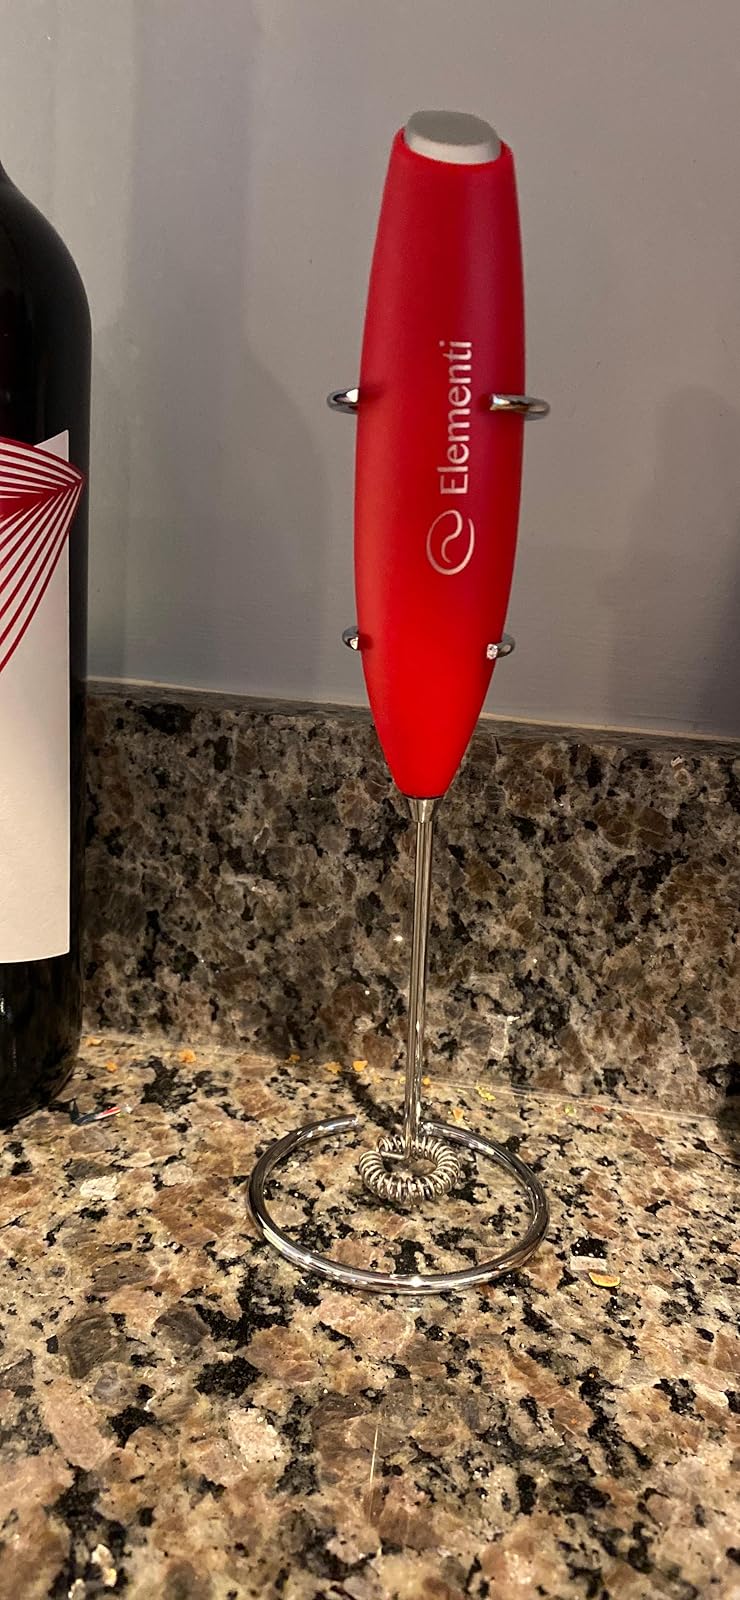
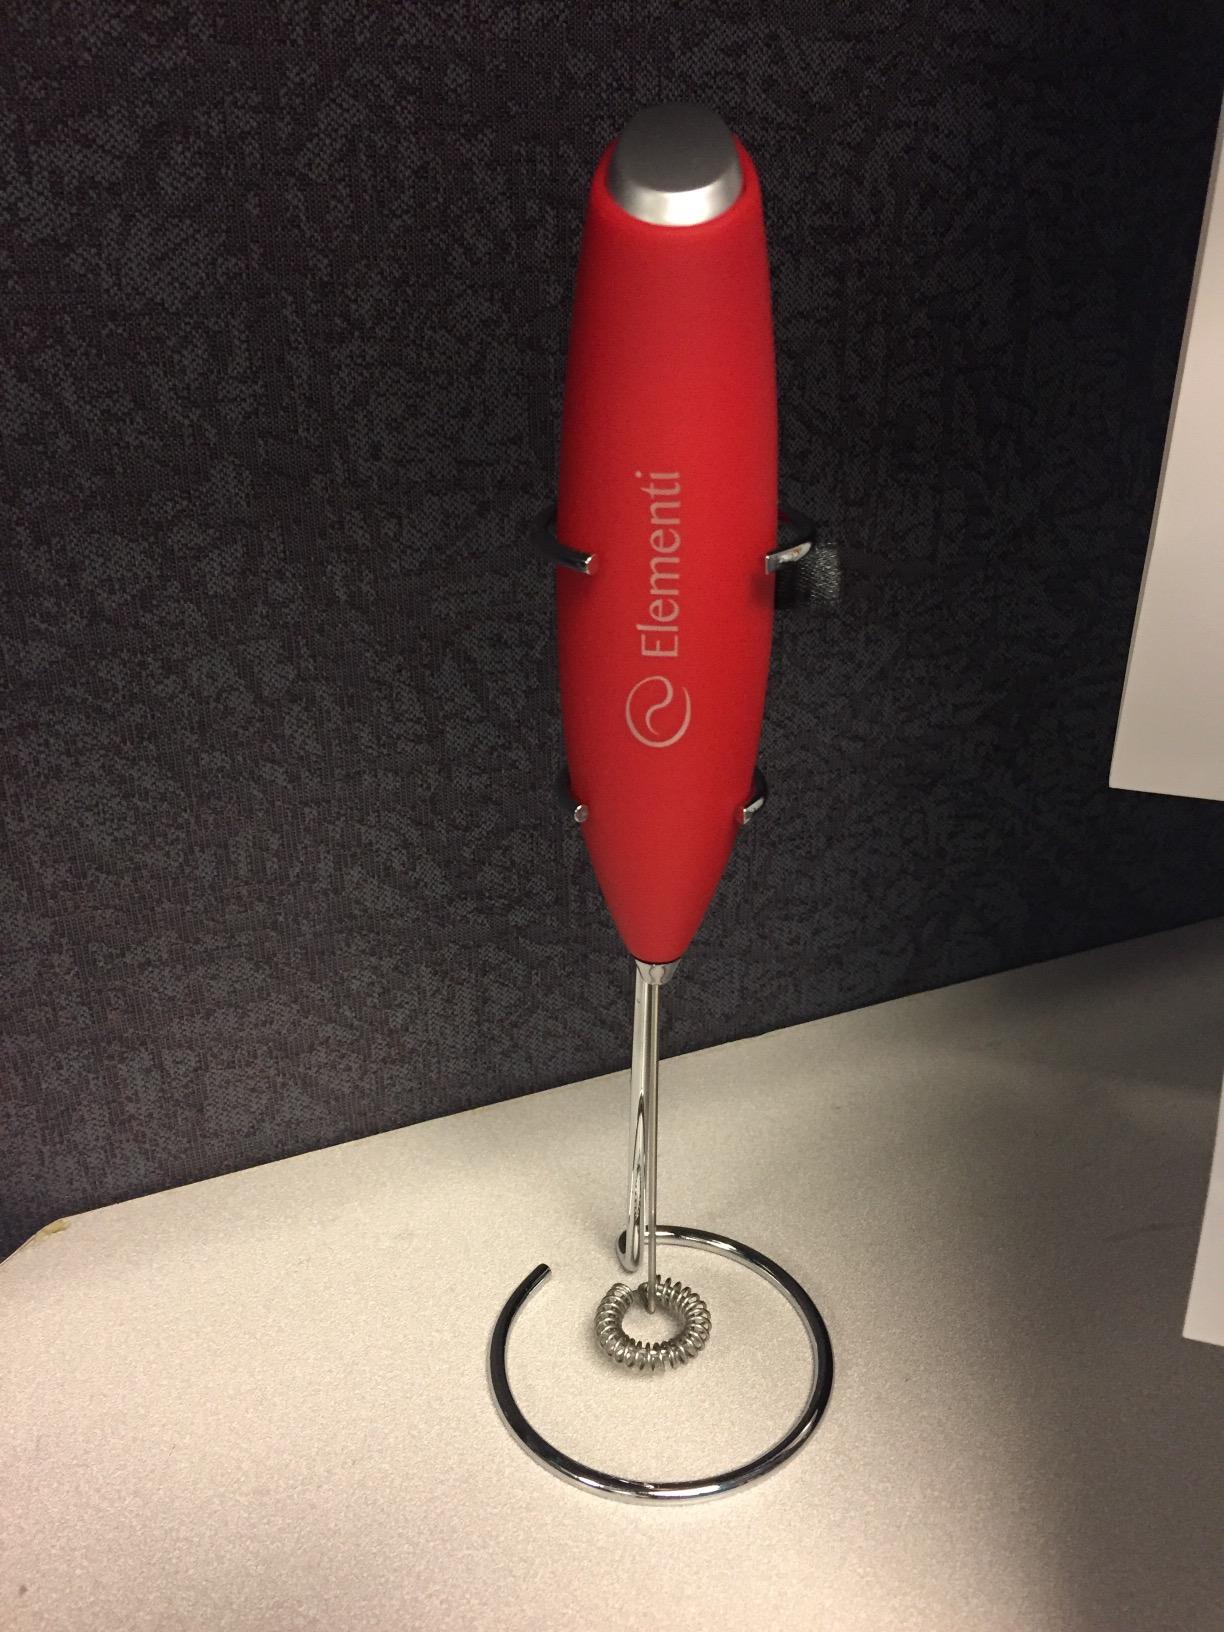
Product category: items_mixer
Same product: yes